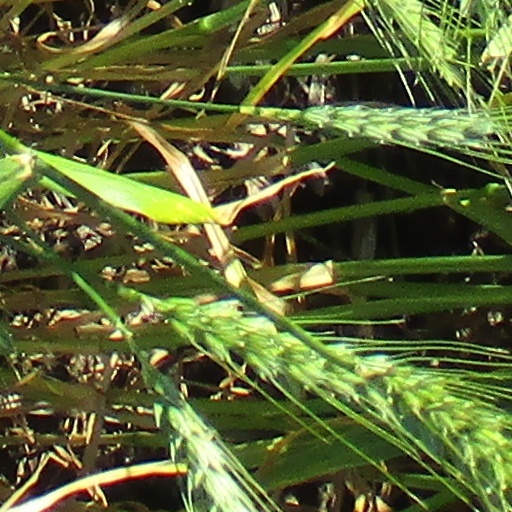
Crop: wheat